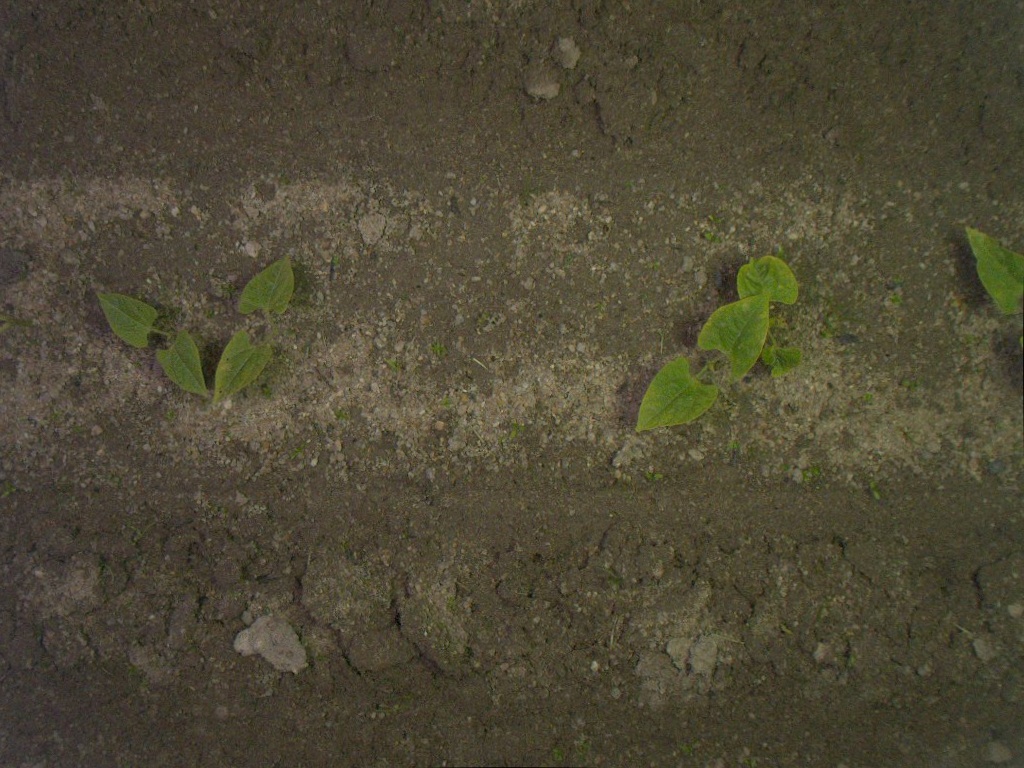
Crop: bean
Objects: bean, bean, bean, bean